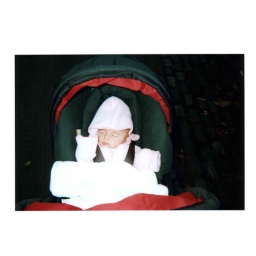
Esma in car seat 5